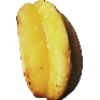
Label: Carambula 1